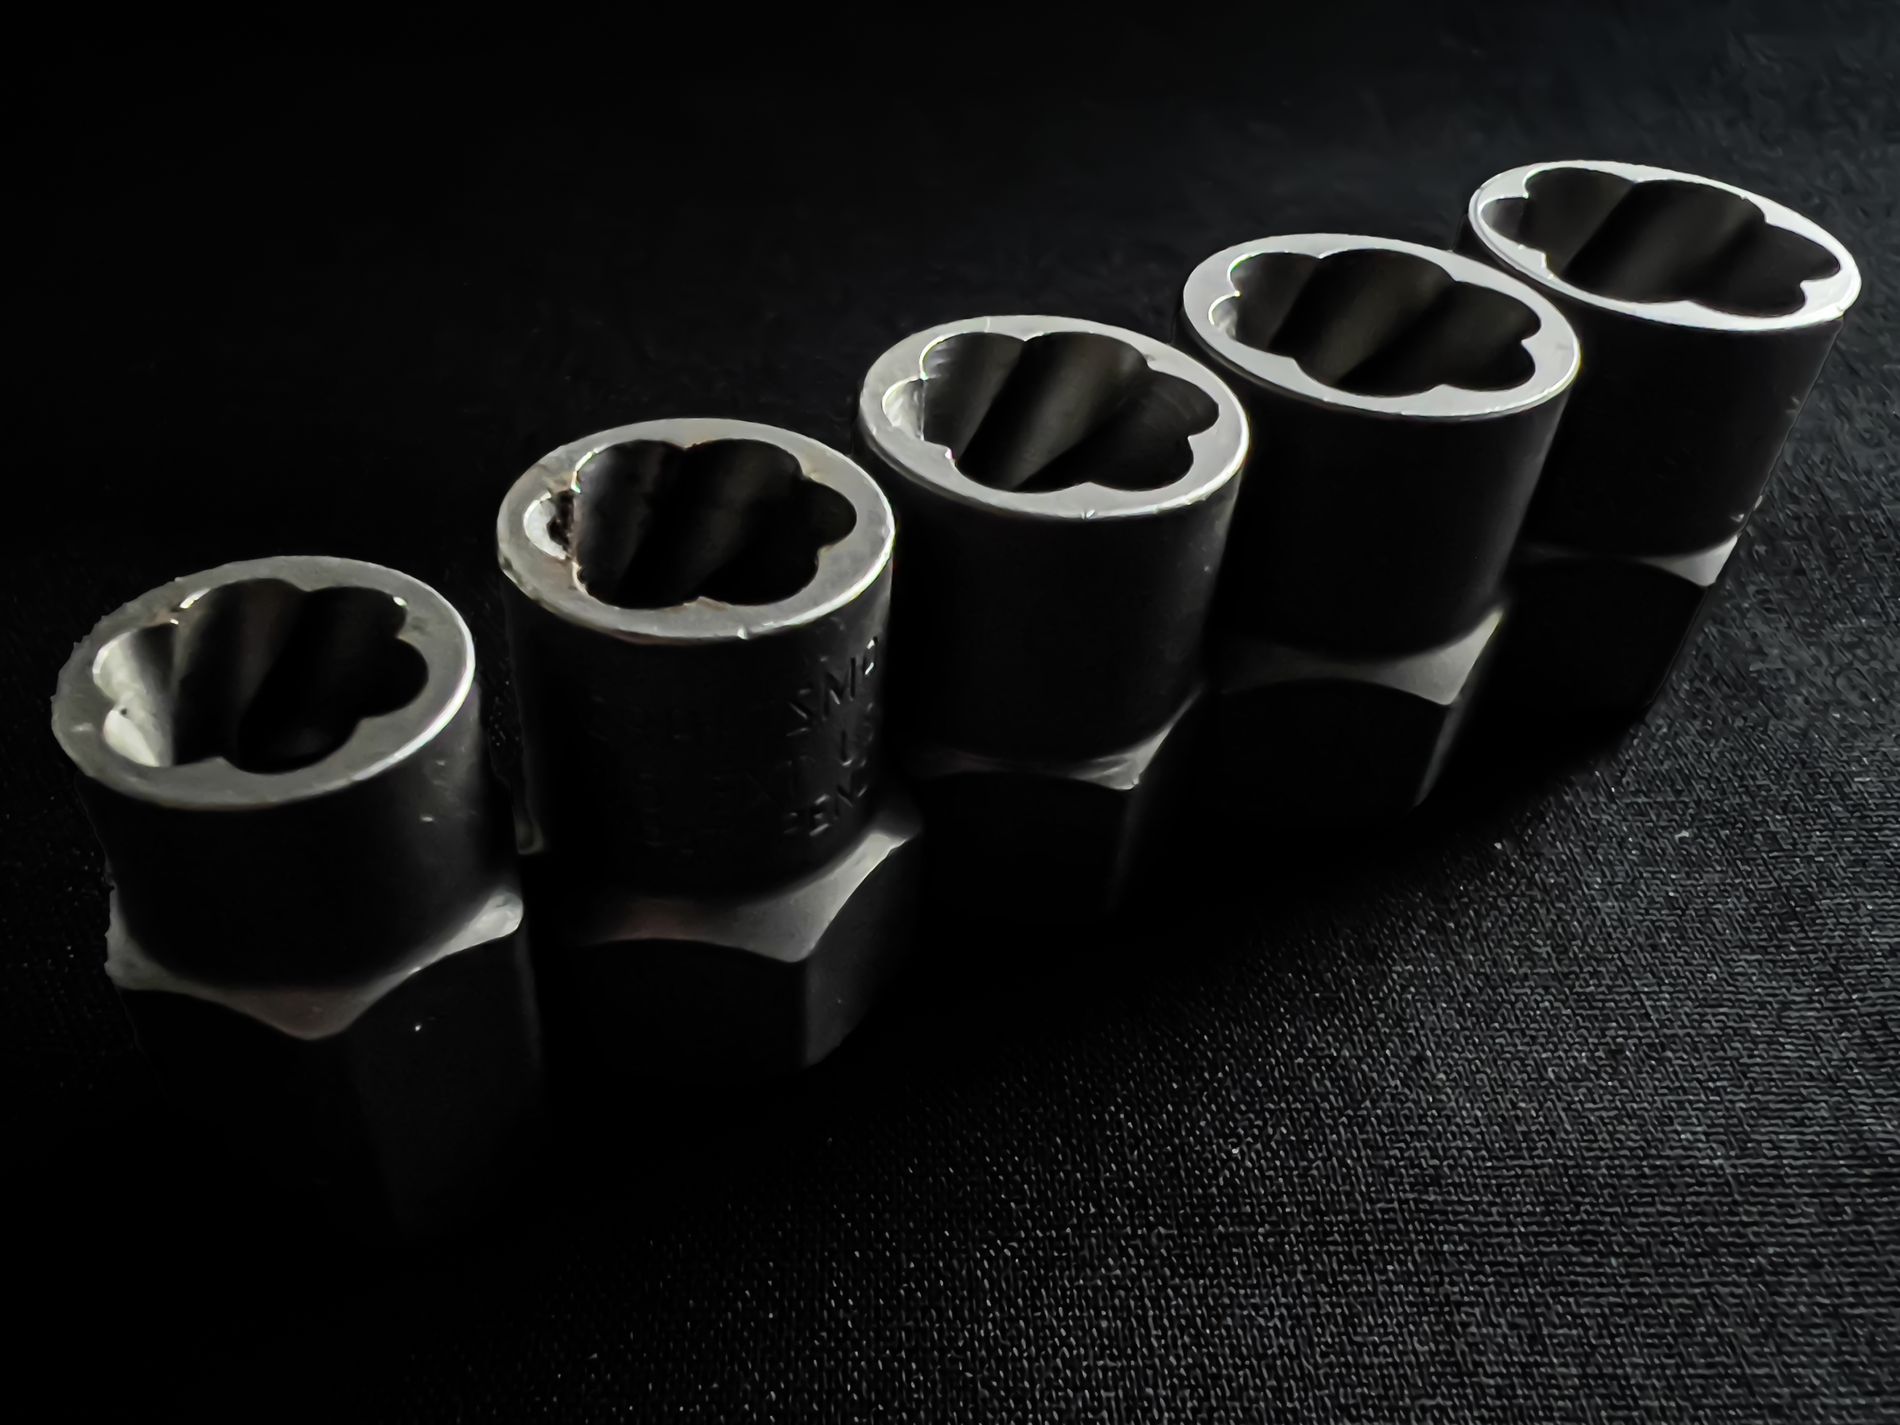
Precision Extraction
A set of metal bolt extractors arranged on a dark surface with dramatic lighting
The image shows five metal bolt extractors arranged in a slanted row on a textured black surface The high angled shot combined with sharp side lighting emphasizes the edges and inner contours of the tools creating a professional industrial mood
Labels: Cup, Beverage, Coffee, Coffee Cup, Bracket, Socket Wrench, black background, Dark Surface
Camera: Apple iPhone 13 Pro
Lens: iPhone 13 Pro back triple camera 1.57mm f/1.8
Aperture: F1.8
Exposure: 1/30 sec
ISO: 1250
Focal length: 1.6 mm